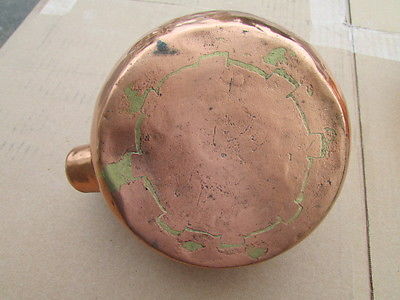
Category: kettle